Aburaden Station

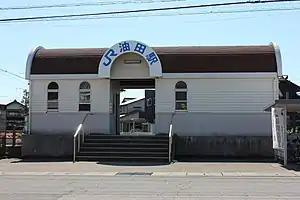
Aburaden Station in June 2020

is a railway station on the Jōhana Line in city of Tonami, Toyama, Japan, operated by West Japan Railway Company (JR West).